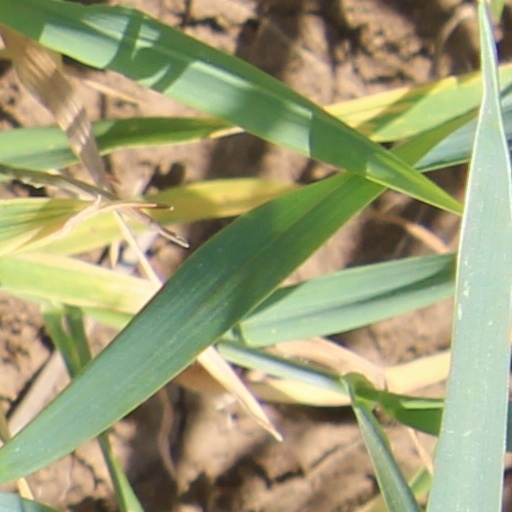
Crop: wheat